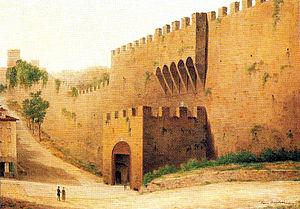
La Porta San Miniato fait partie du cercle des fortifications de Florence et est située Oltrarno, entre la Via San Miniato et la via Monte alle Croci. Le nom vient du fait qu'à partir d'ici commence la route pour se rendre à la basilique San Miniato al Monte.